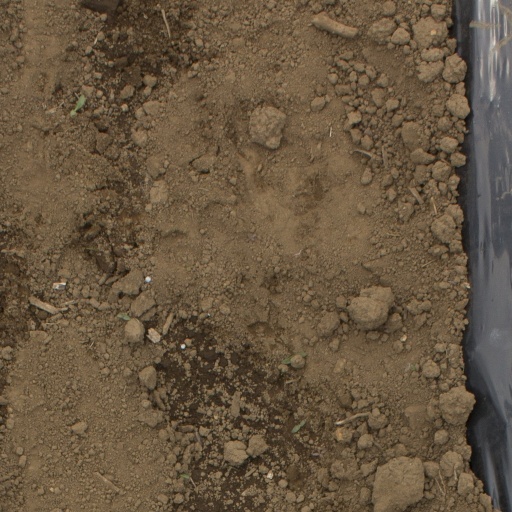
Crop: Jerusalem artichoke